Photoconductive atomic force microscopy

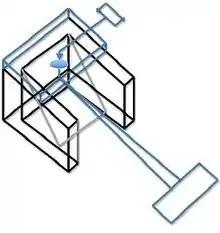
pc-AFM module with conducting mirror

The addition of the mirror and laser underneath the sample substrate results in a higher scanning level due to raising the sample substrate. This configuration has no effect on any other instrument component and does not affect AFM performance. This result was confirmed by identical topographical images that were taken with and without the placement of the mirror and laser. This particular set-up required the separation of the x, y and z piezo-scanners The separation of piezo-tubes accounts for the elimination of x-z cross-coupling and scanning-size errors, which is common in traditional AFM.